USS Mockingbird (AMS-27)

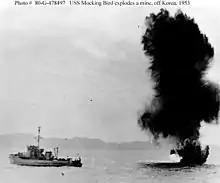
USS Mockingbird destroying an enemy mine

At the end of 1947, "Mockingbird" returned to the Far East, joining MinRon 7 in early January 1948. For the next year and a half she operated in Japanese waters, primarily in the Inland Sea area and in the Straits of Shimonoseki June 1950 brought open hostilities to the Far East again as troops from North Korea streamed over the border separating it from the Republic of Korea, formerly an American occupation zone. From 14 to 16 July "Mockingbird" conducted a check sweep of Hoko Ko, Korea, with her squadron, in preparation for an amphibious landing at Pohang by the 1st Cavalry Division 18 July. After that mission, the squadron made a similar sweep at Chinhai and then returned to Japan.